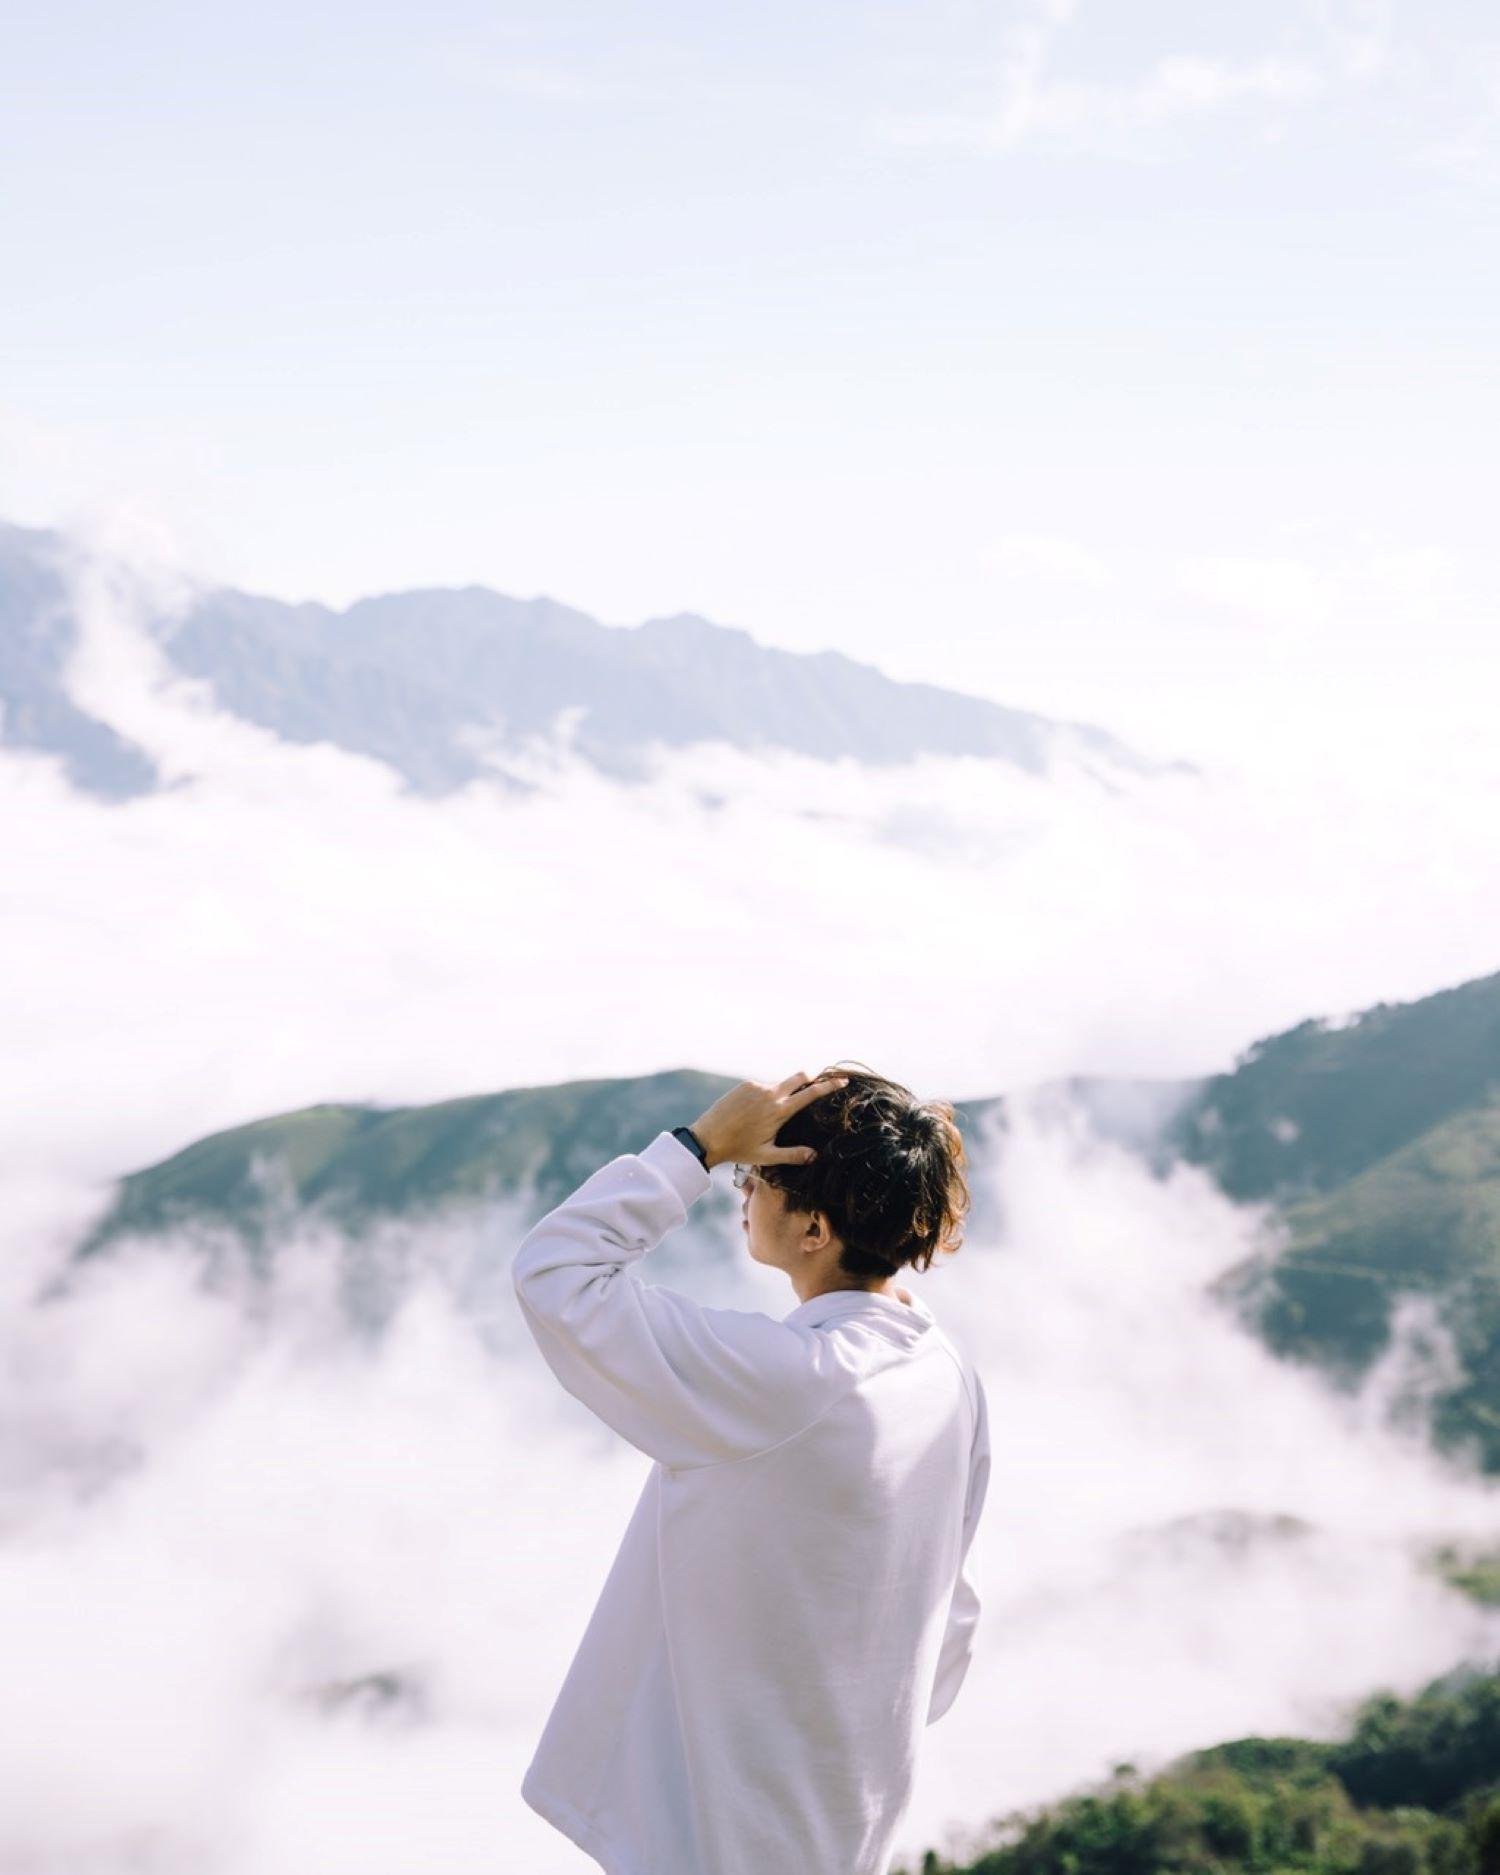
một nam thanh niên đang quay lưng để tạo dáng chụp hình